General Archive of the Crown of Aragon

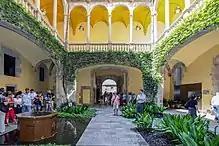
Palau del Lloctinent courtyard

Precedents for the archive are collections of scrolls from the clerk's office of the first Counts of Barcelona and Kings of Aragon. Is mentioned for the first time a king's archive in October 25, 1180. In 1194 King Alfonso II of Aragon commissioned the compilation of the documents from the royal archive that were legally valid and could be useful for the rights of the Crown to Ramon de Caldes (jurist), Dean of the Cathedral of Barcelona and jurist. The result was the "Liber feudorum maior". Ramon de Caldes himself said that the file was in "ordinatione confused". With this compilation we know of more than one thousand documents, the oldest of the 9th century.